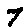
Label: 7